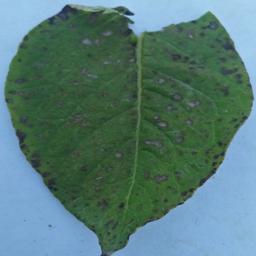
Etiqueta: Tizon_Temprano